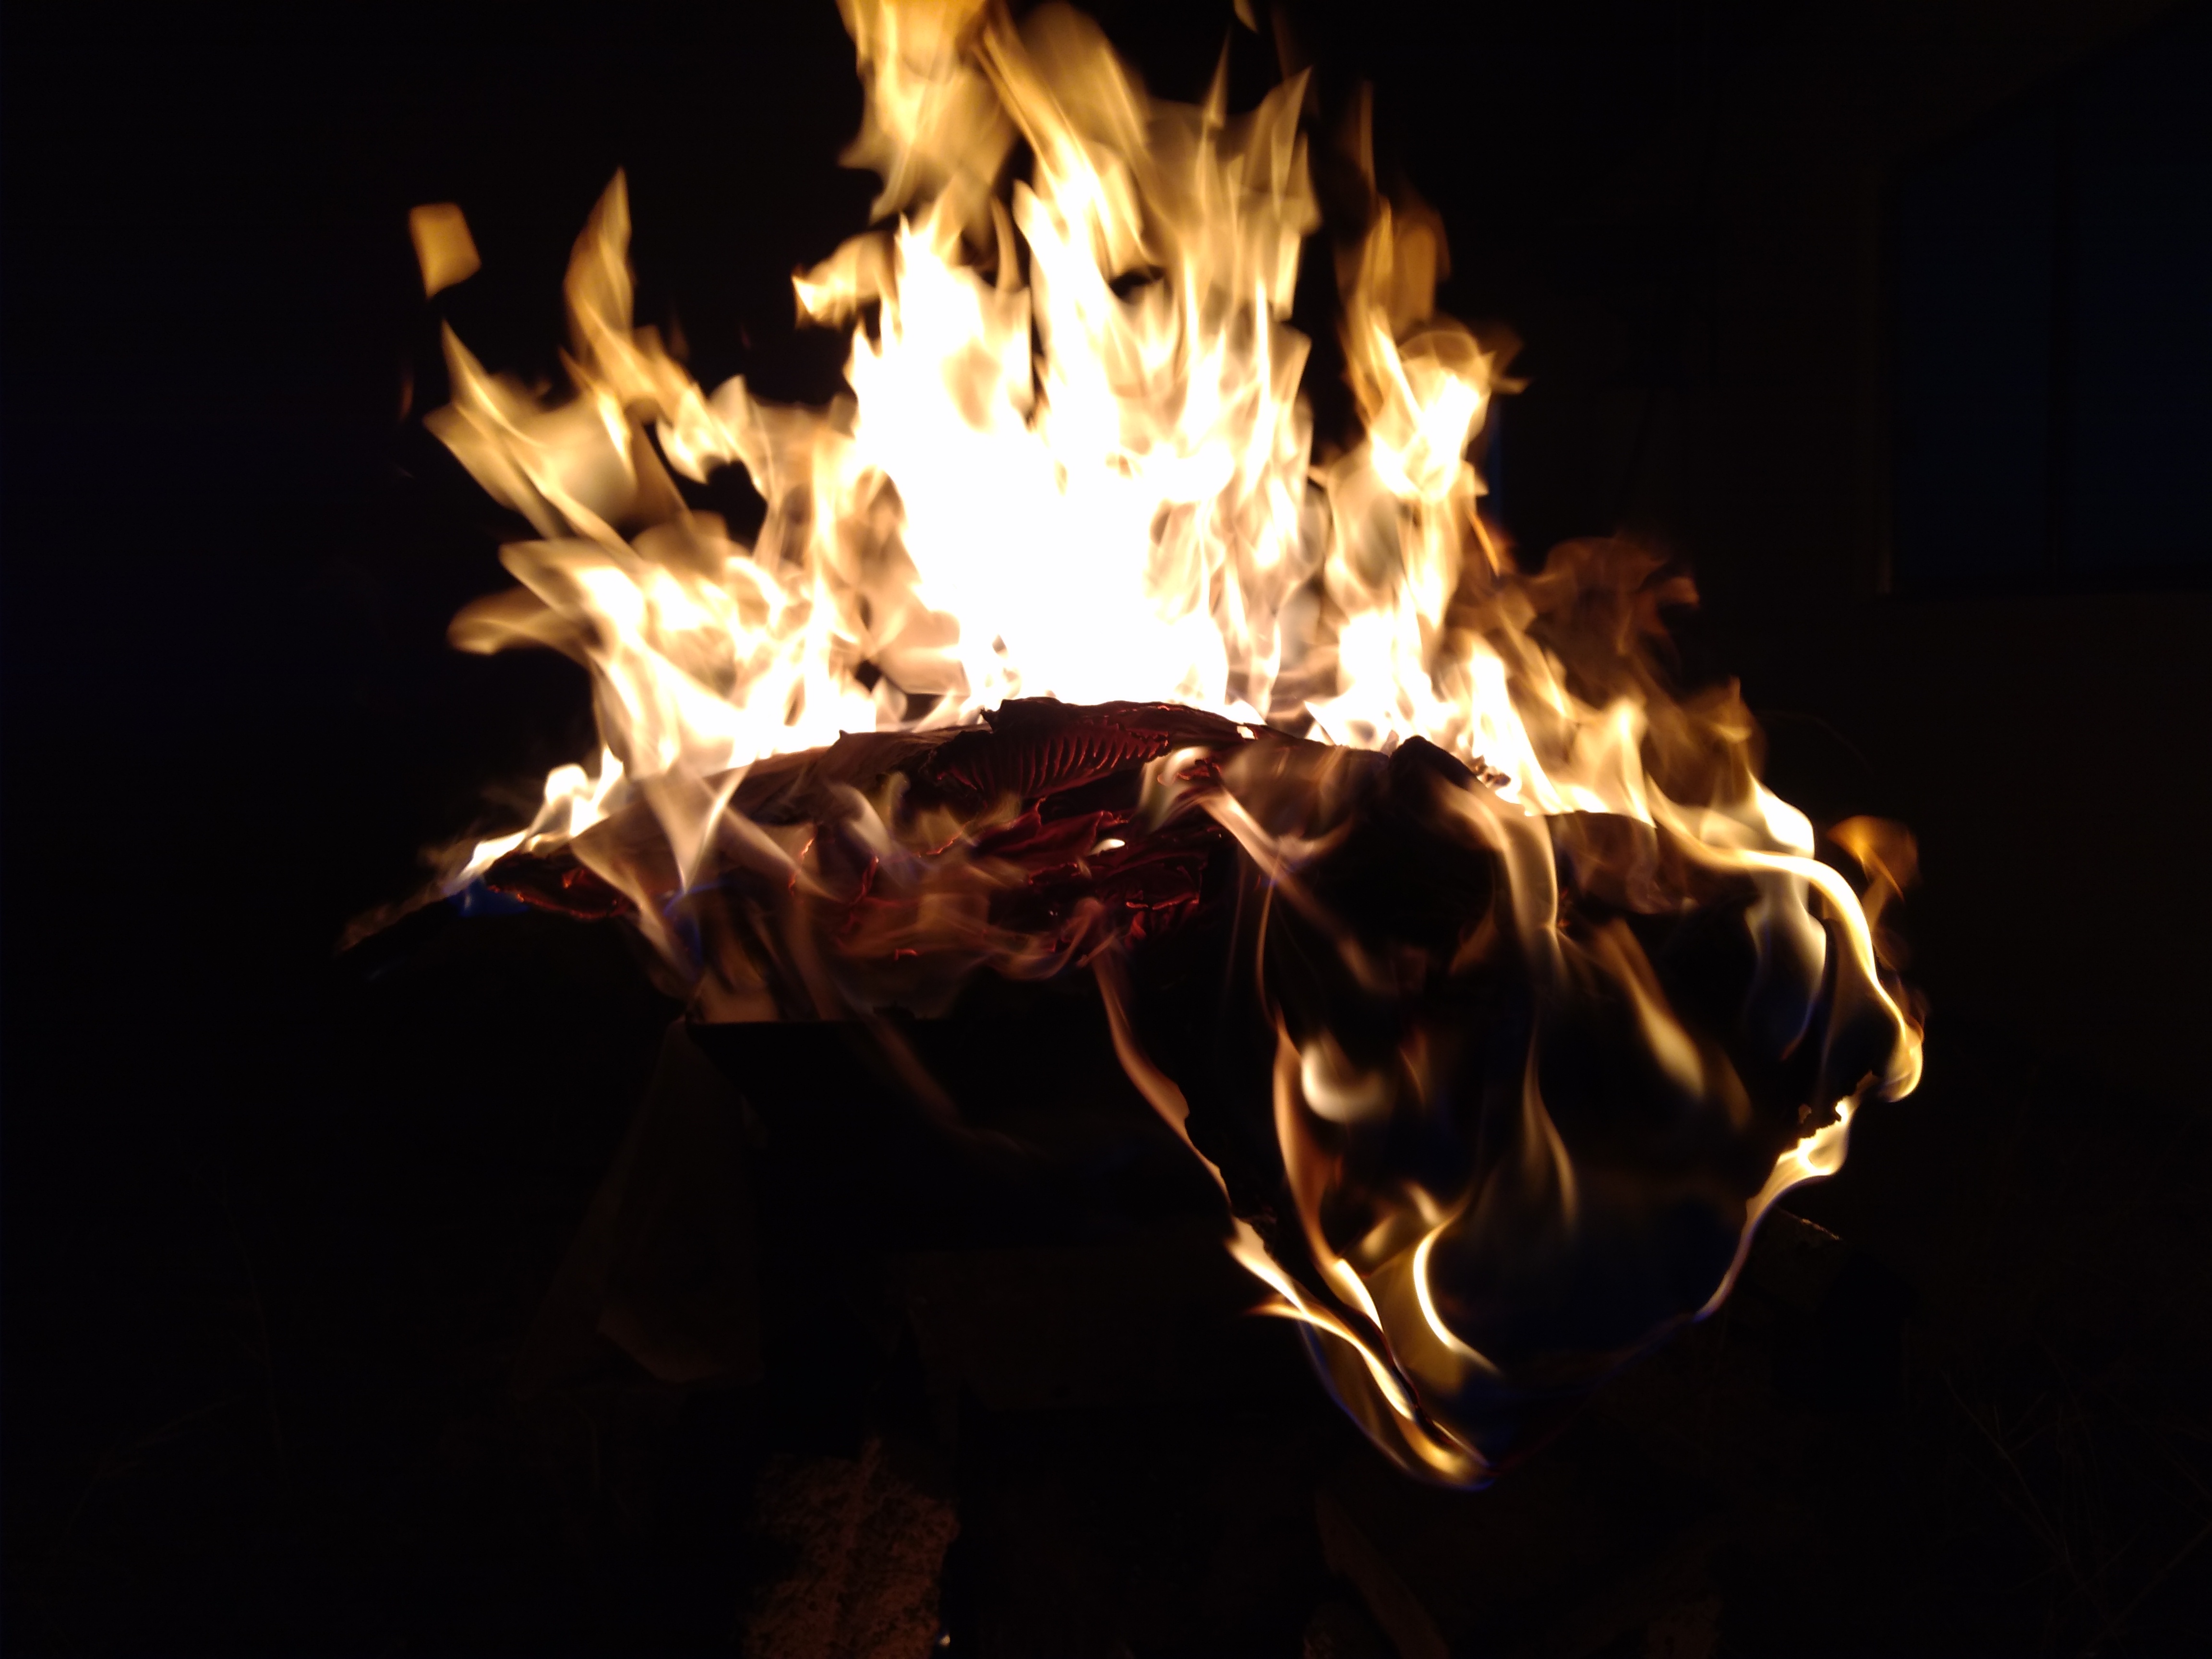
fire, flame, heat, bonfire, campfire, event